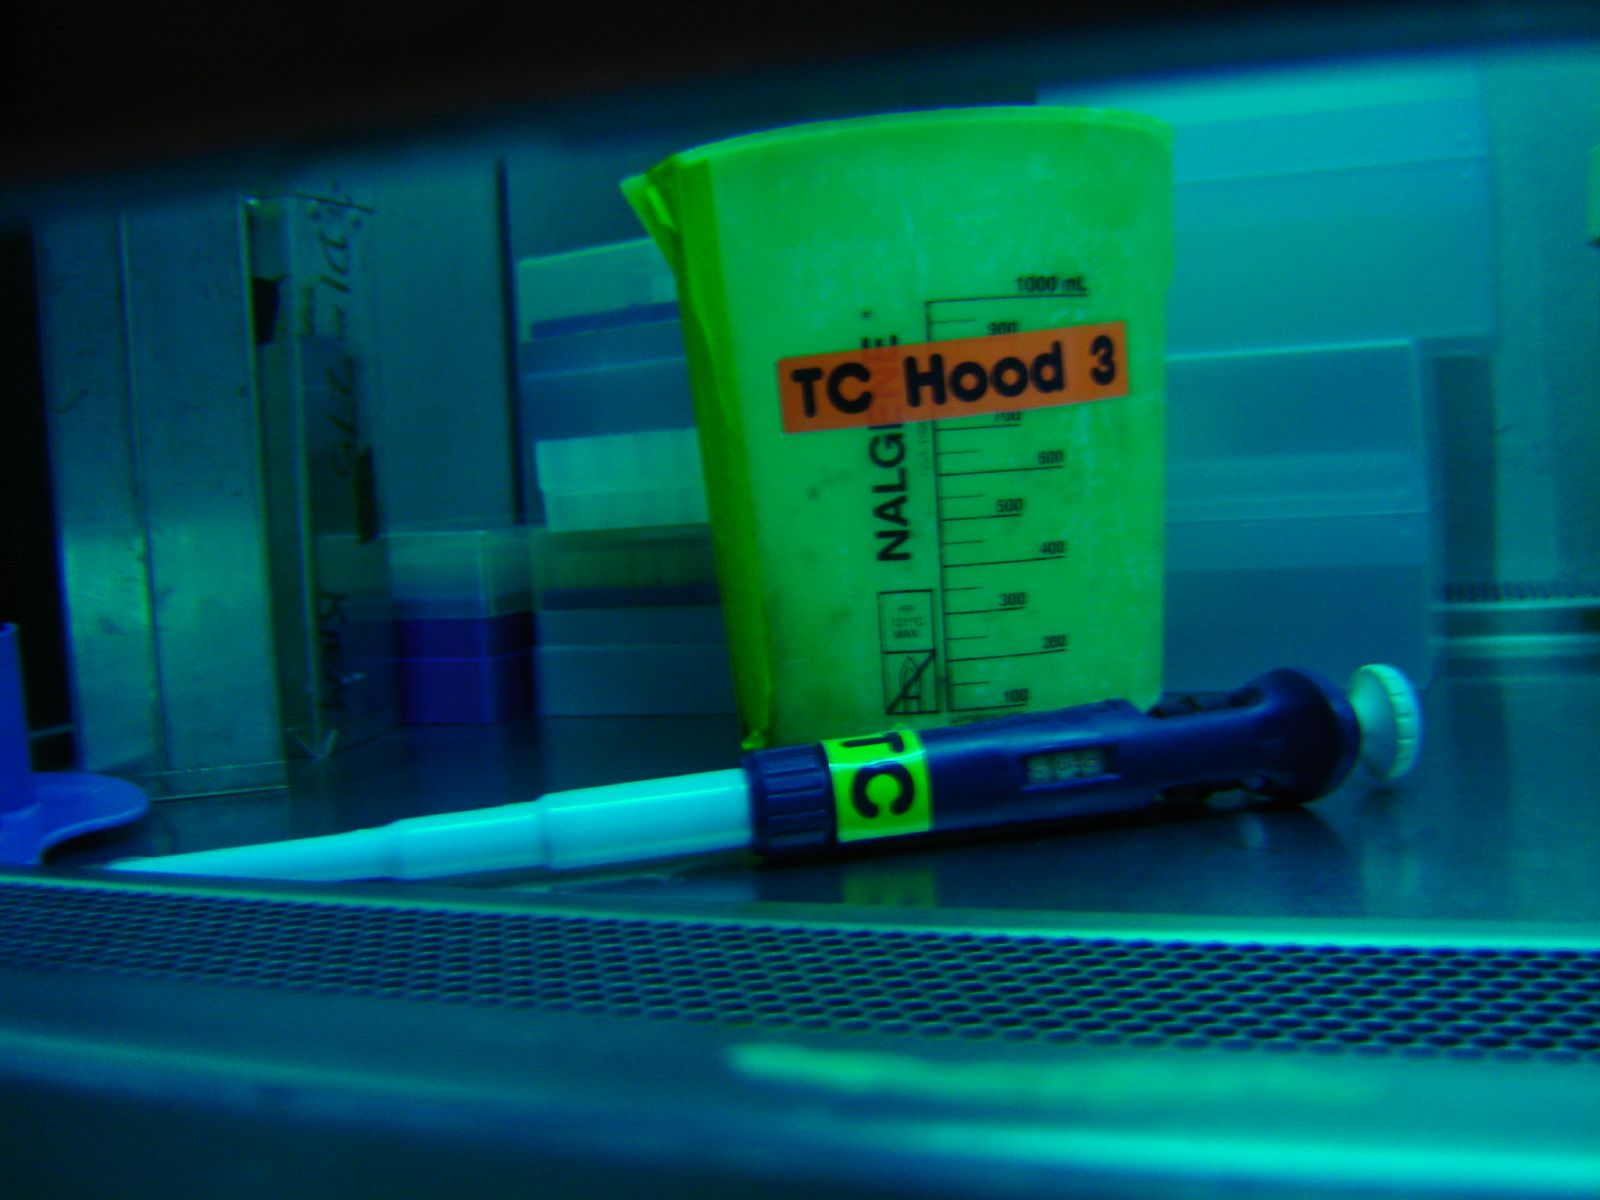
I'm probably going to get fired for posting this.
Specialty: lab-equipment
Image credit: Rachel Haller